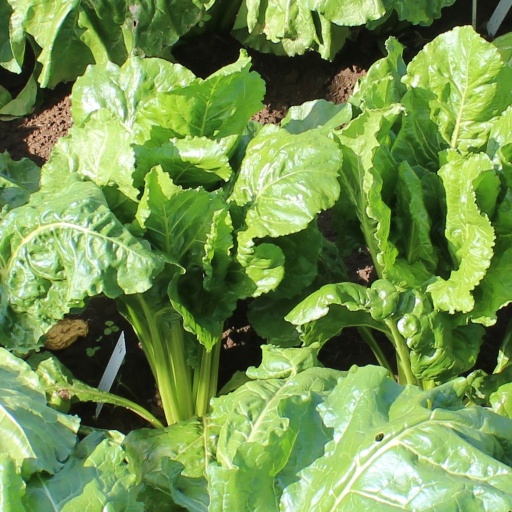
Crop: sugar beet